Perfect Blue Sky

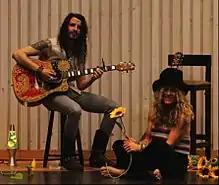
Perfect Blue Sky in 2017

In December 2017, Perfect Blue Sky supported Swedish rock band Sator at Söder Teatern in Stockholm, and in March 2018, they toured throughout Finland with yet another constellation of the band's line-up; this time with Marko Ahonen on drums and Salomon Kosunen on keyboards via Finnish booking agency Gogo Rodeo. In May, Perfect Blue Sky performed with the band's main drummer Frank Bessard at the Mailaul Festival Tartu, Estonia. During the festival they also hosted a series of workshops at Heino Eller Tartu Music College. Perfect Blue Sky released three singles consecutively 2018, "Fiction Man", "Wasteland" and "Winds Ransom", from their album "The Eye of Tilos".